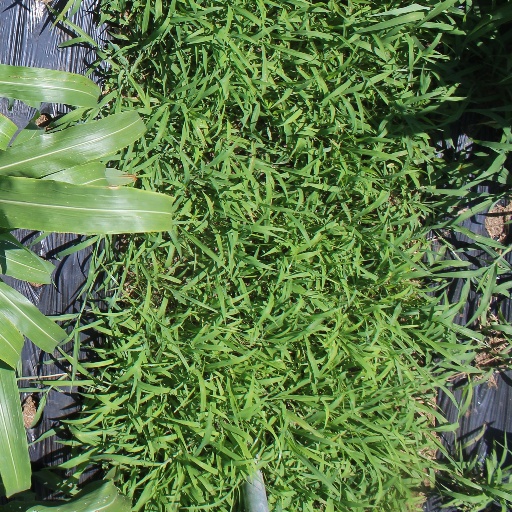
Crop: sorghum